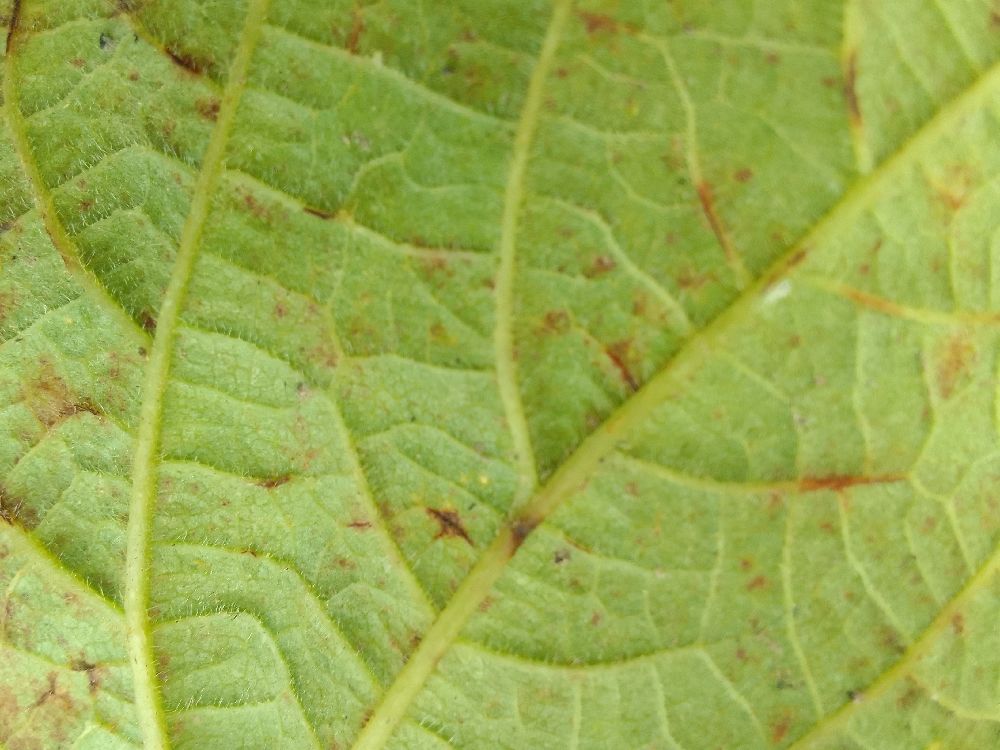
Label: anthracnose